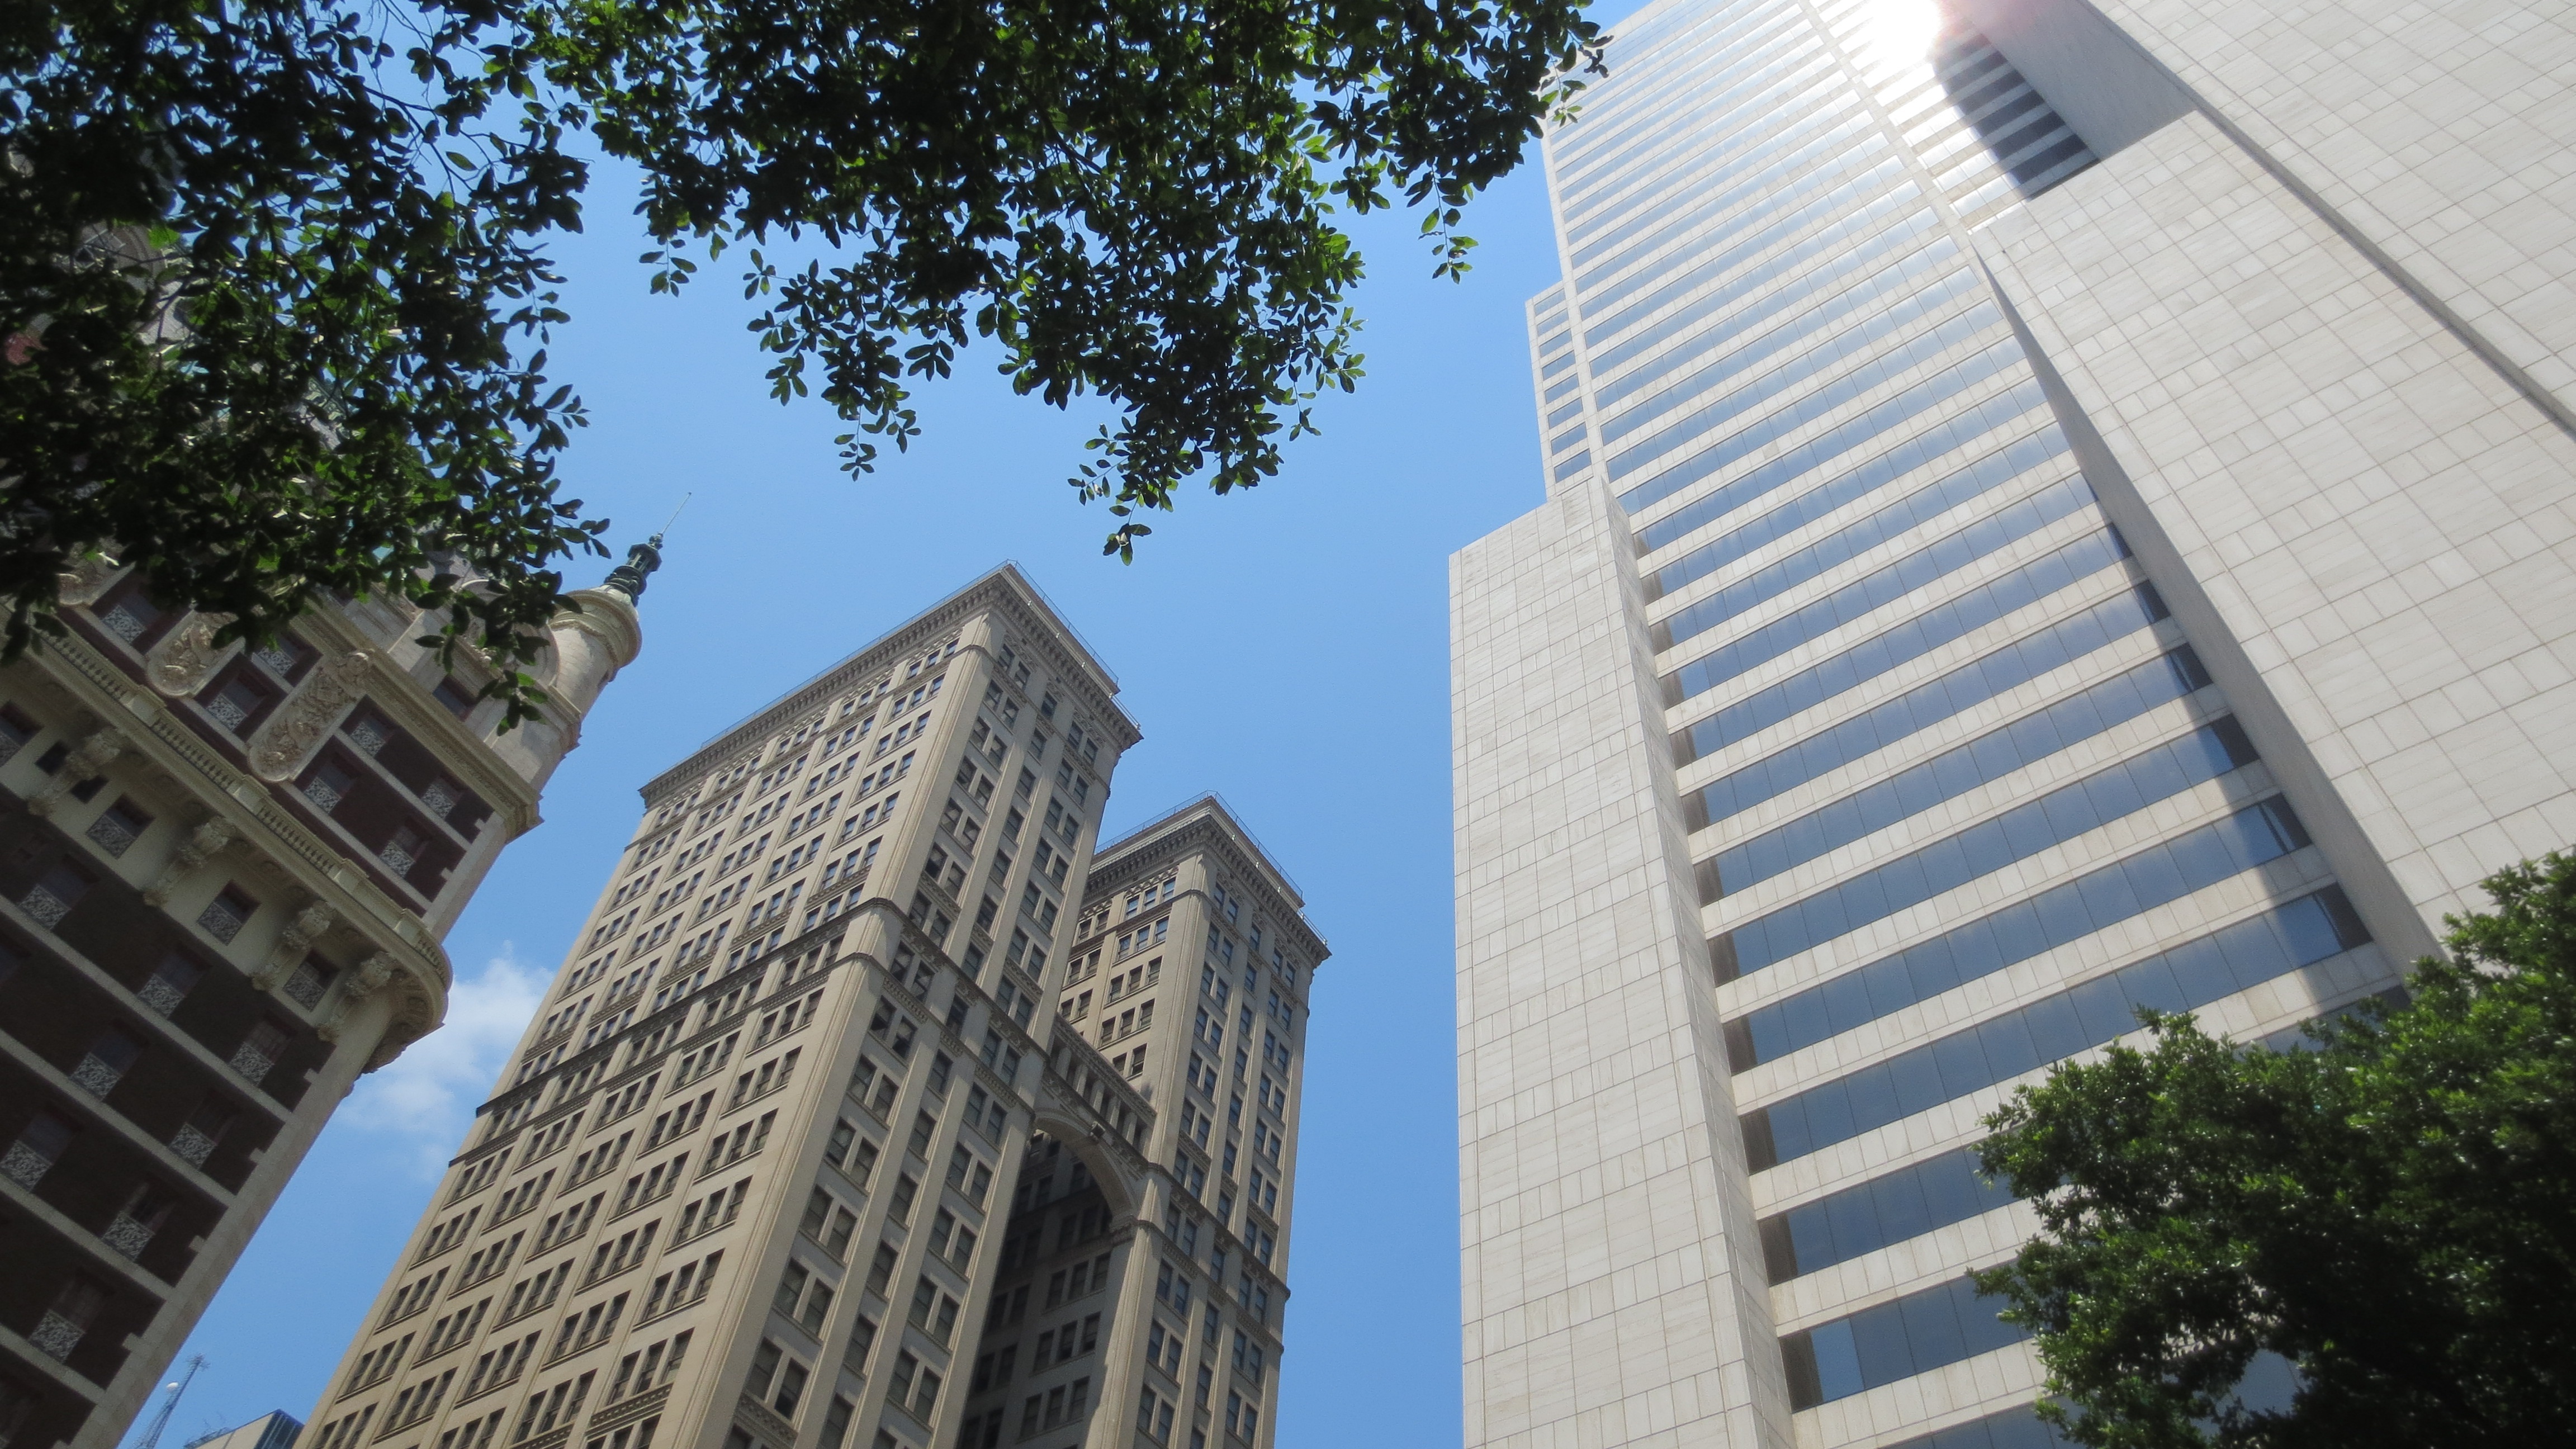
architecture, sky, building, old, city, skyscraper, downtown, summer, green, tower, landmark, facade, blue, business, modern, tower block, trees, grey, bank, dallas, metropolis, condominium, neighbourhood, urban area, residential area, high buildings, human settlement, metropolitan area